Philip C. Jessup International Law Moot Court Competition

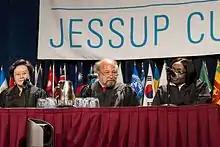
International Court of Justice judges Xue Hanqin, Ronny Abraham, and Julia Sebutinde judging the 2013 international final between Singapore Management University and National Law School of India University. Sebutinde would judge again in the 2014 international final between Singapore Management University and University of Queensland.

The Jessup moot involves arguing a hypothetical case on issues of international law as if before the ICJ, but with a smaller complement of judges (three instead of 15). The ILSA Board is responsible for soliciting and selecting proposals for the "compromis" every year.